Sky position (RA, Dec in degrees): 157.571, 3.835
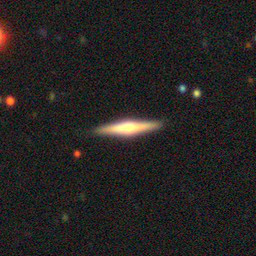
Galaxy morphology: Edge-on Galaxies with Bulge